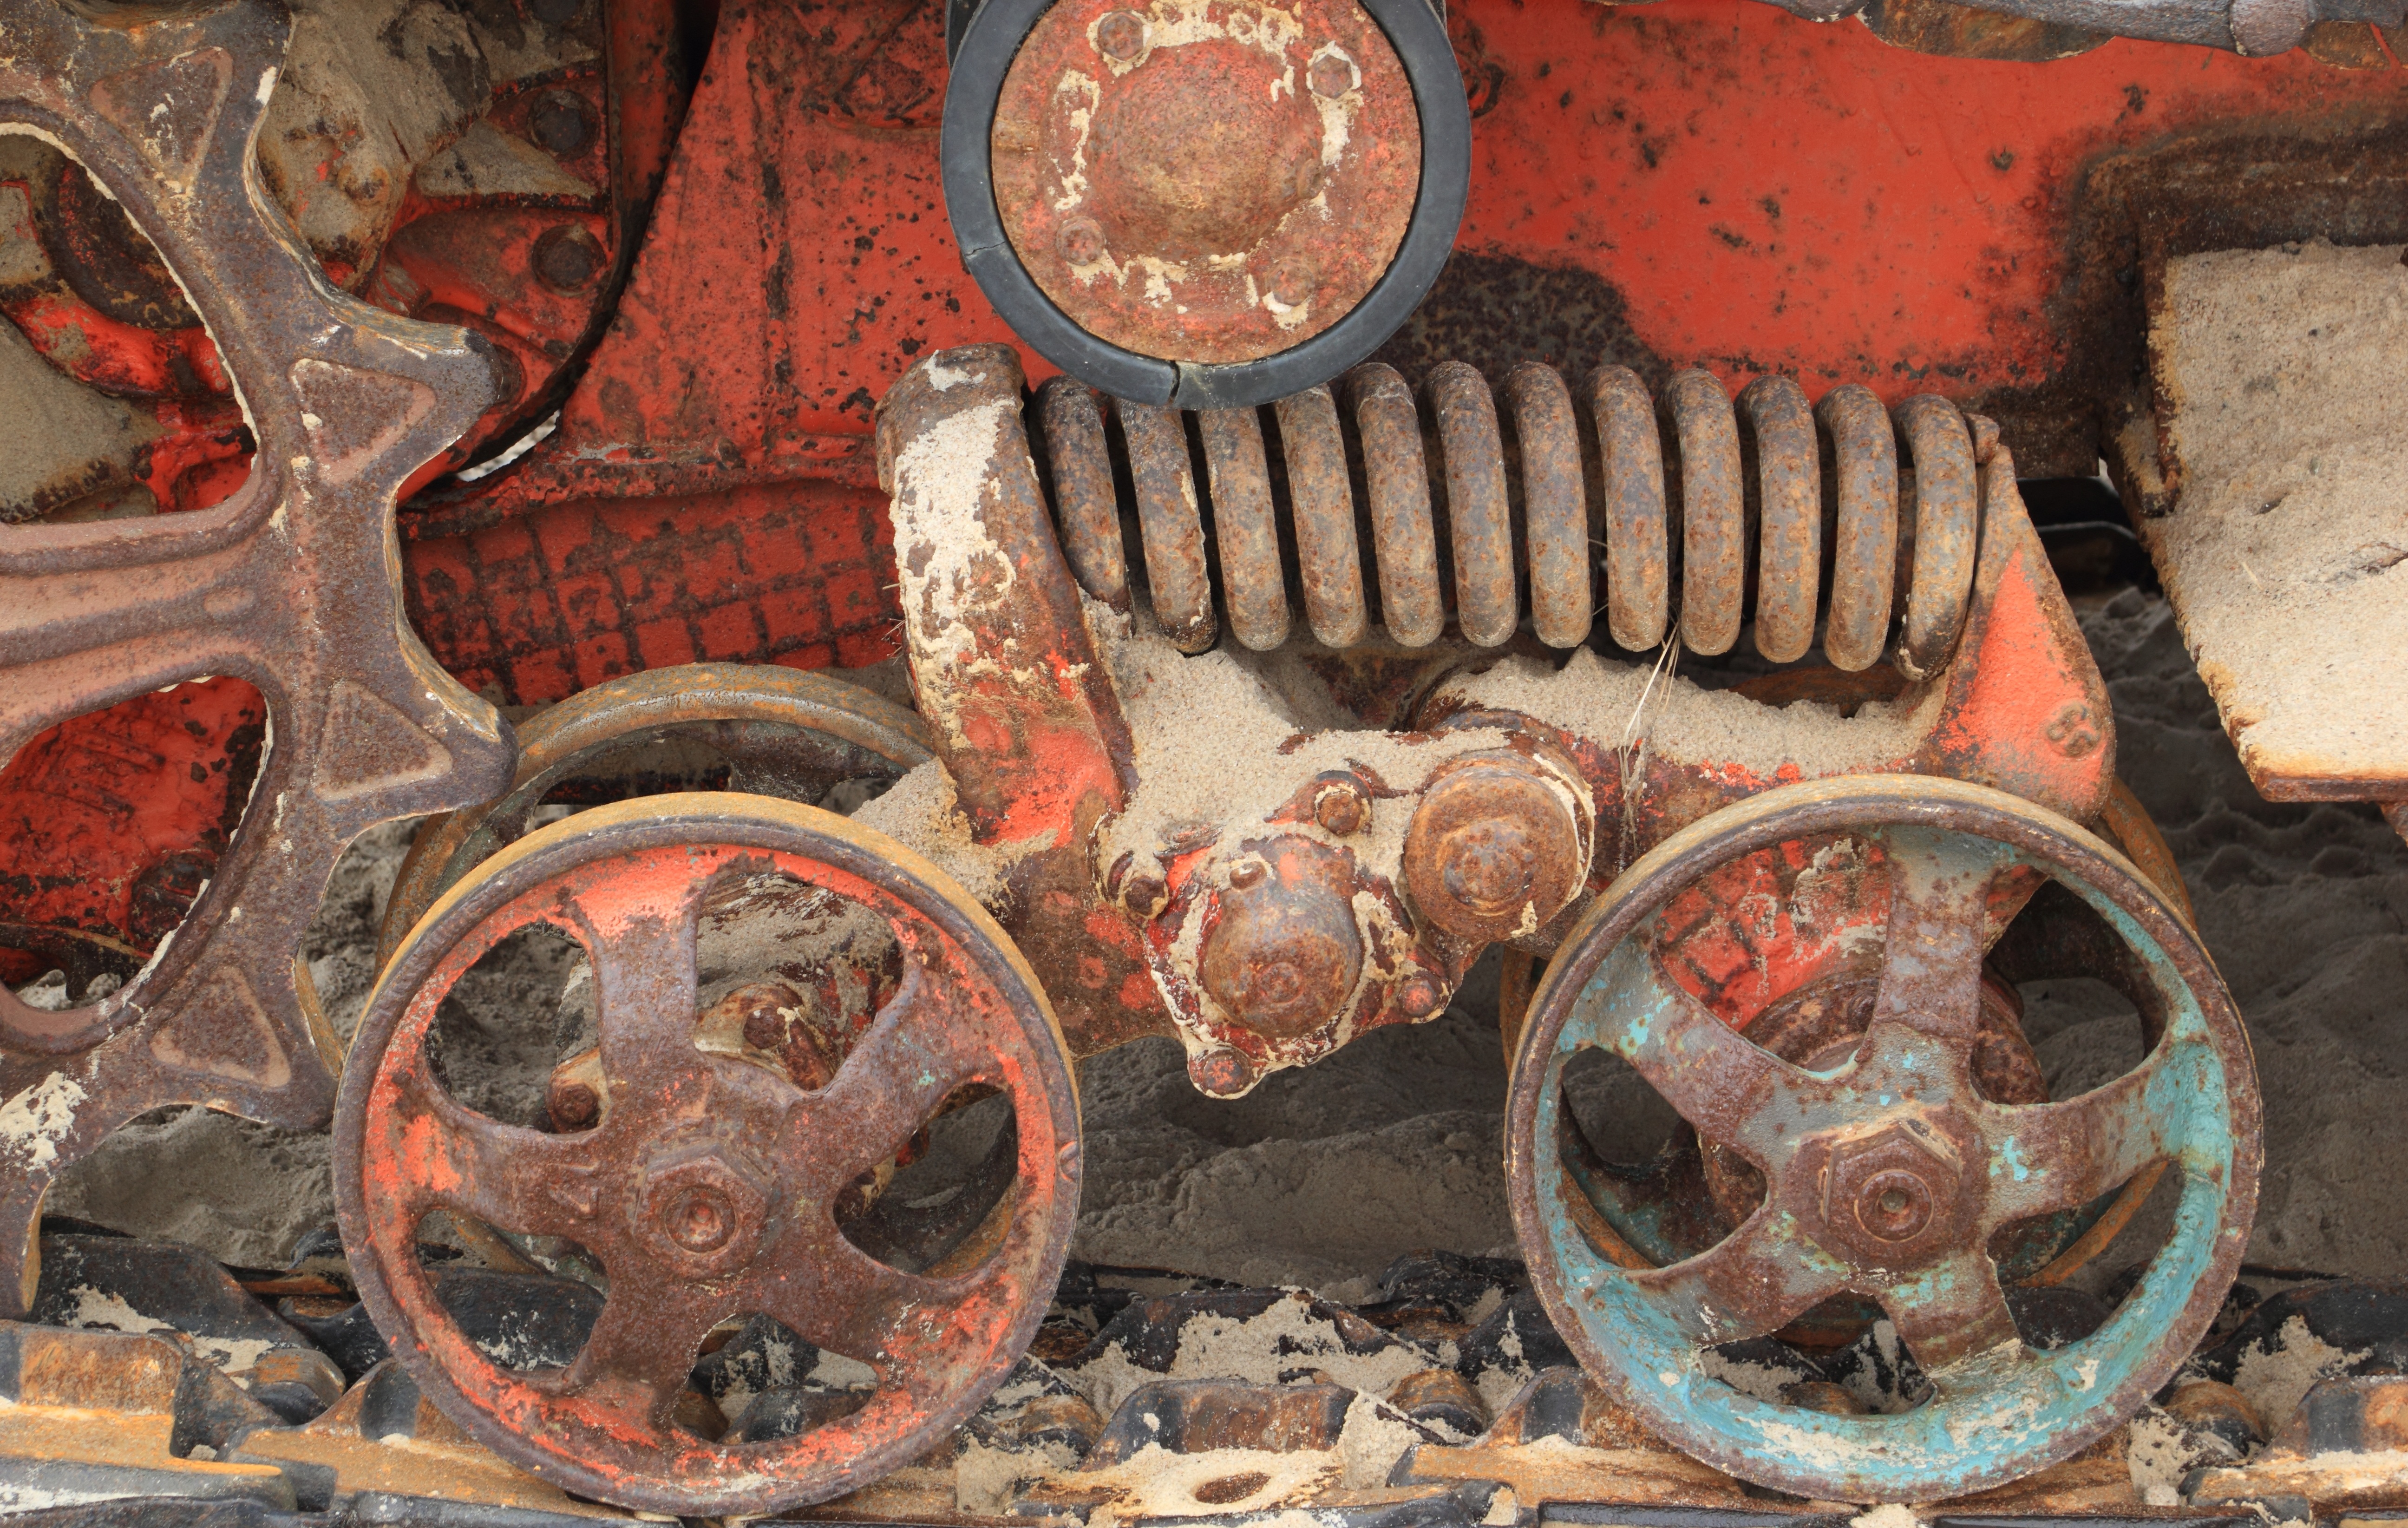
beach, wood, bulldozer, tracks, engine, carving, scrap, latvia, man made object, jurmalciems